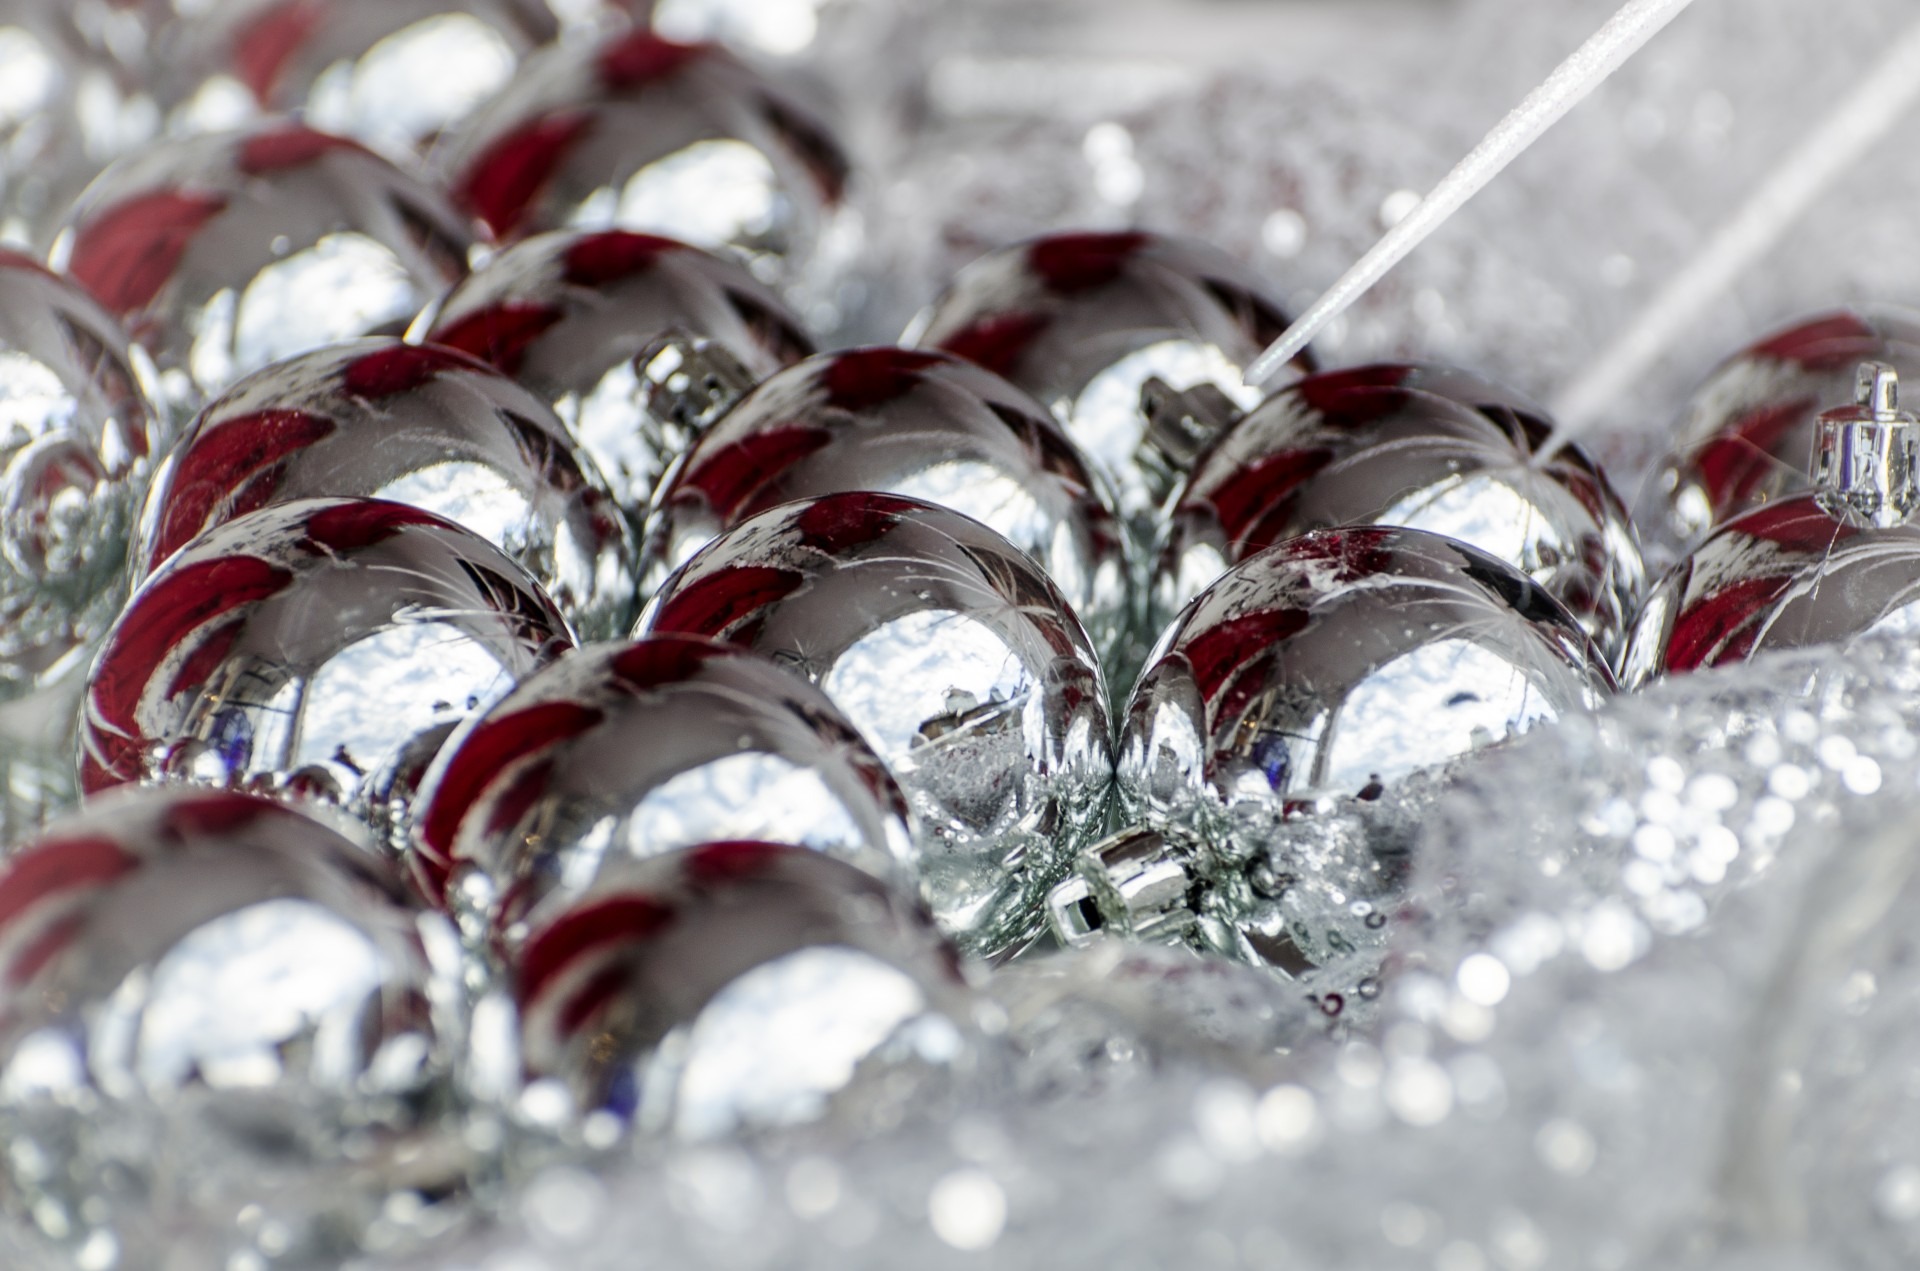
white, star, petal, glass, celebration, sign, decoration, food, produce, macro, holiday, gray, bead, christmas, decor, season, ornament, sparkle, christmas time, jewellery, silver, seasonal, new, christmas bauble, xmas, traditional, holy night, christmas card, christmas star, christmas baubles